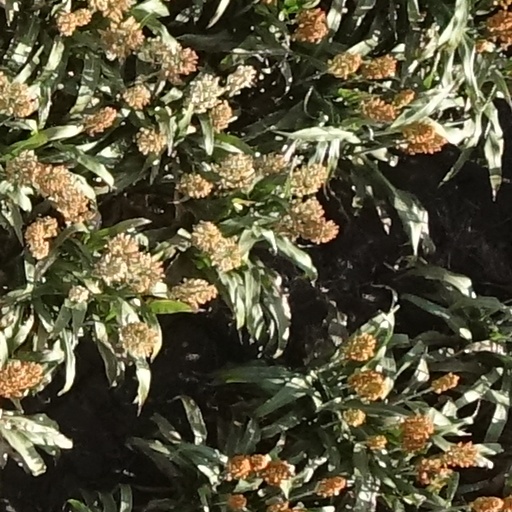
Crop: sorghum